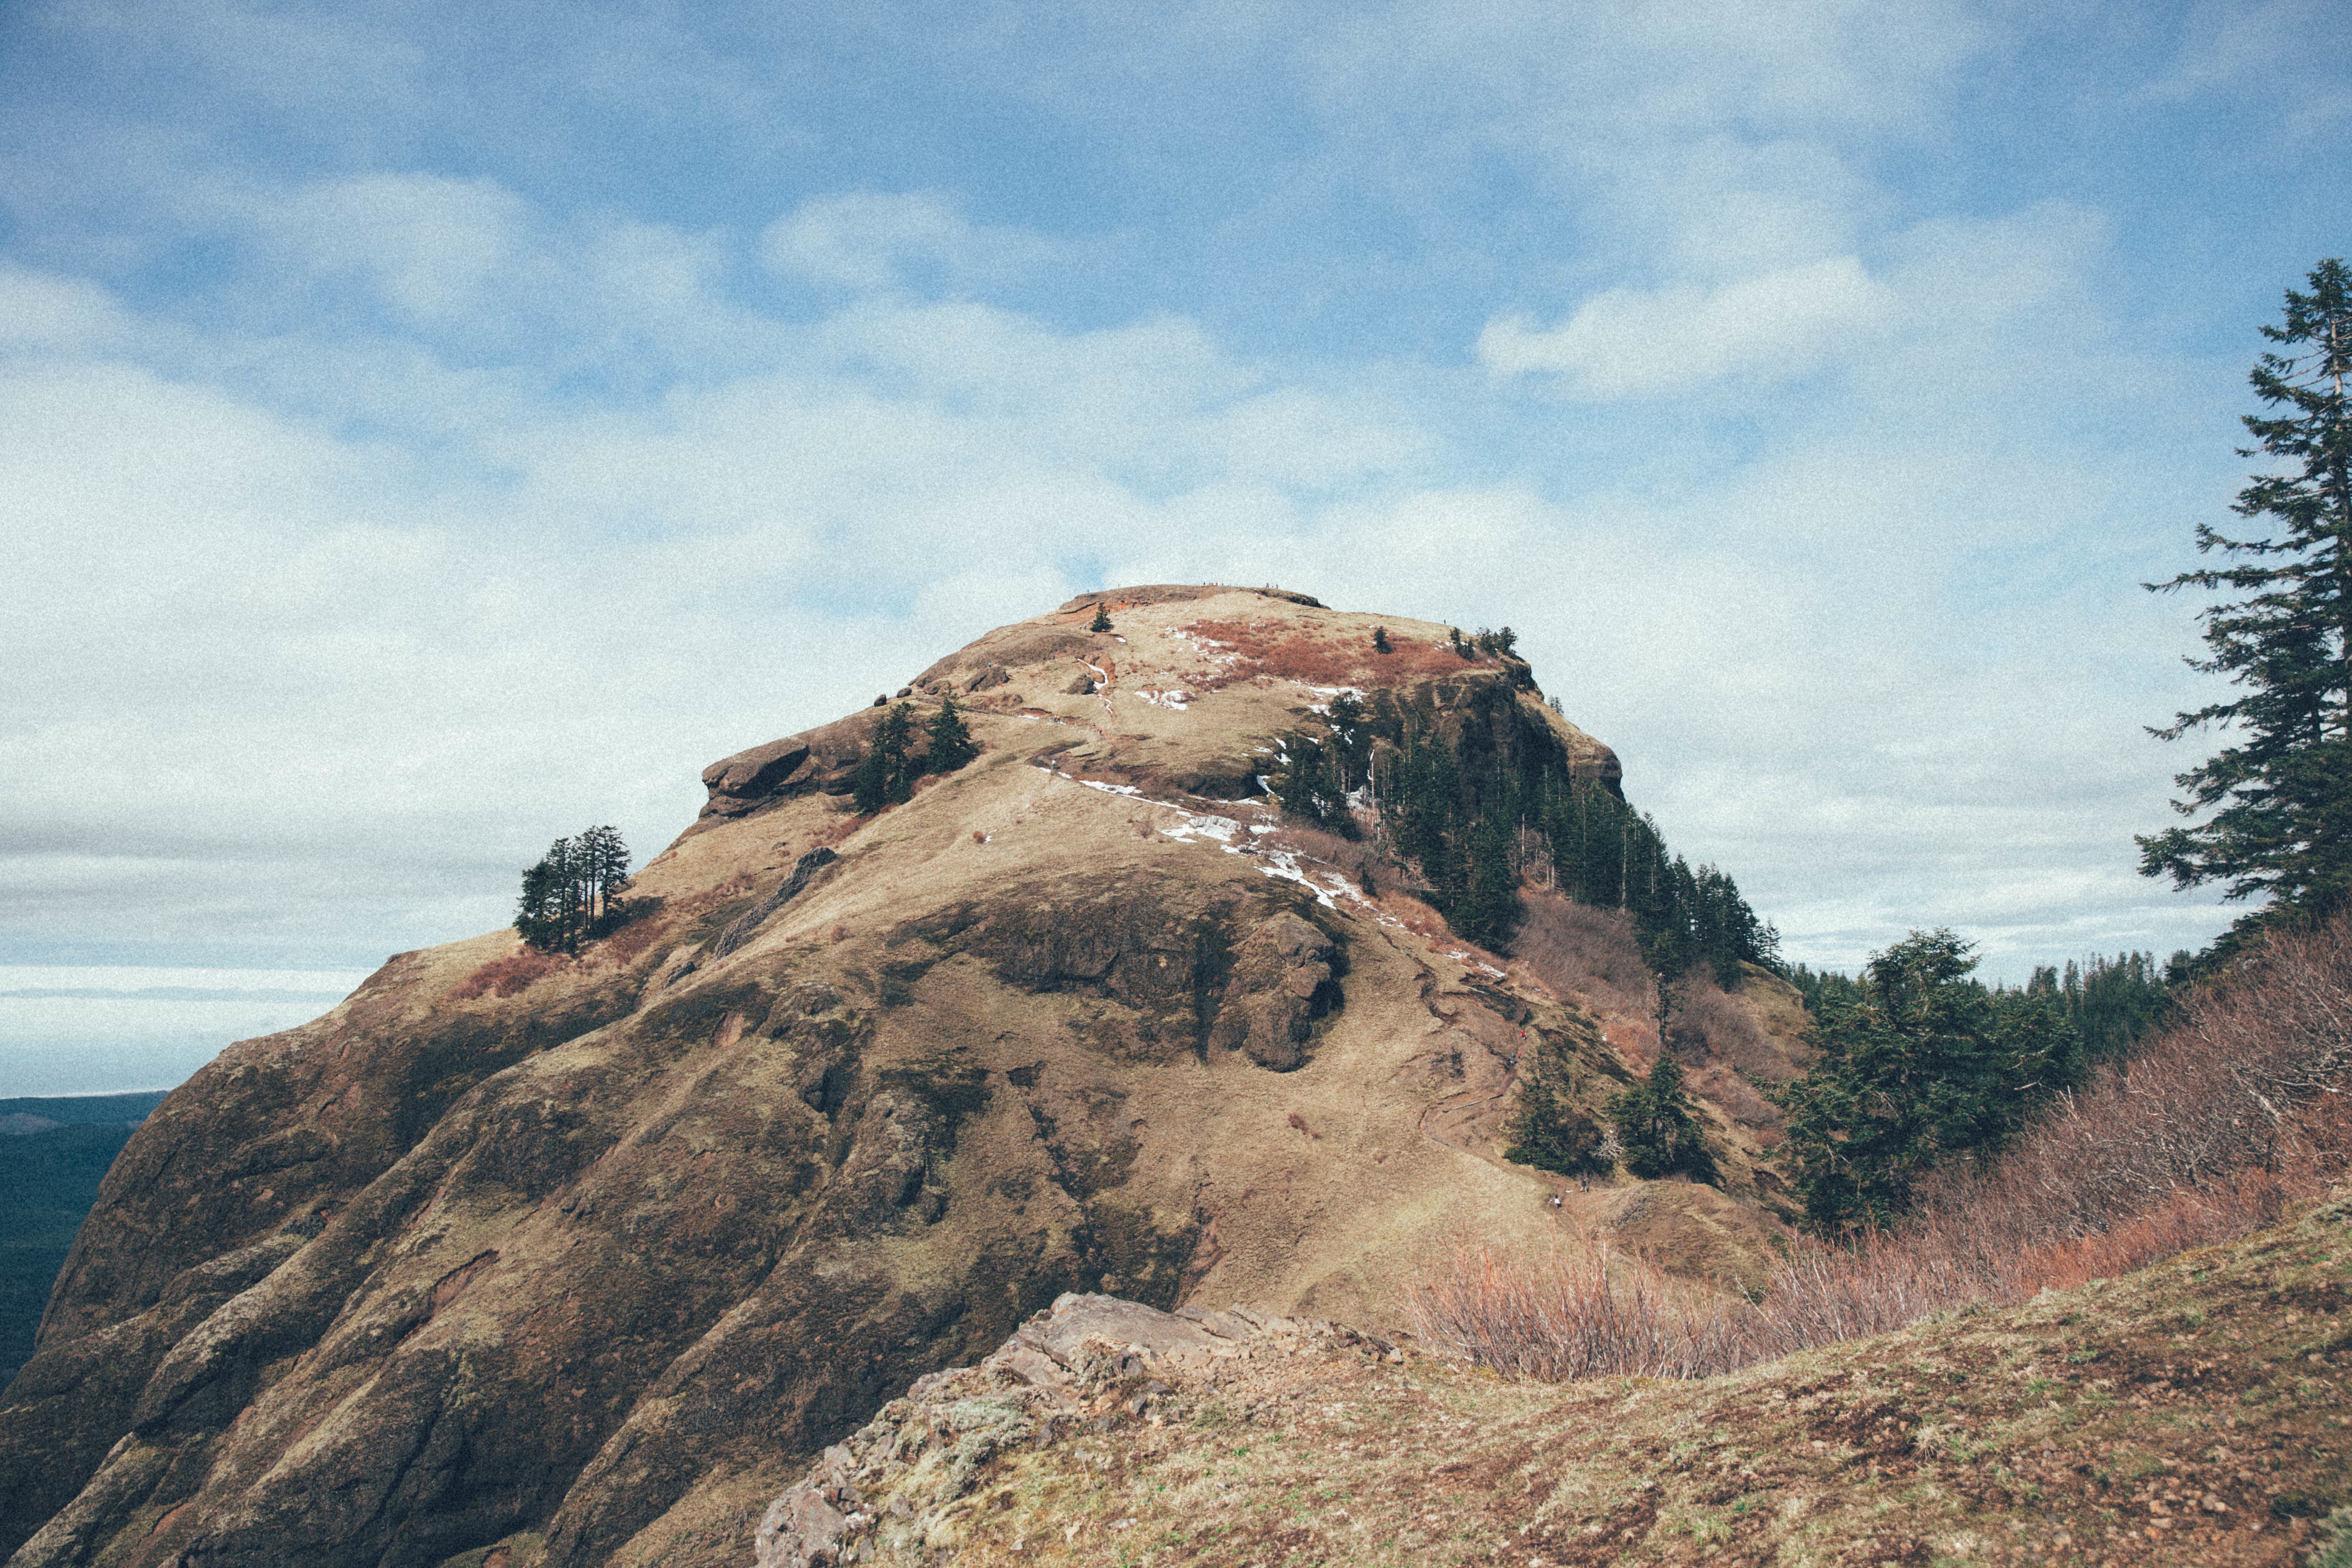
landscape, sea, coast, tree, grass, rock, wilderness, walking, mountain, hill, adventure, mountain range, stone, cliff, terrain, ridge, summit, geology, plateau, fell, landform, geographical feature, mountainous landforms